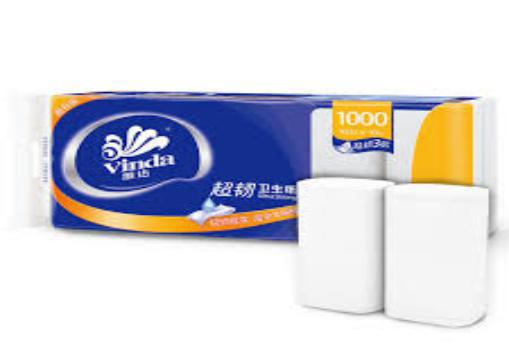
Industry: Necessities